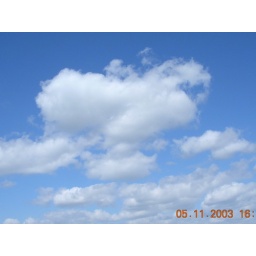
I am a cloud in the sky